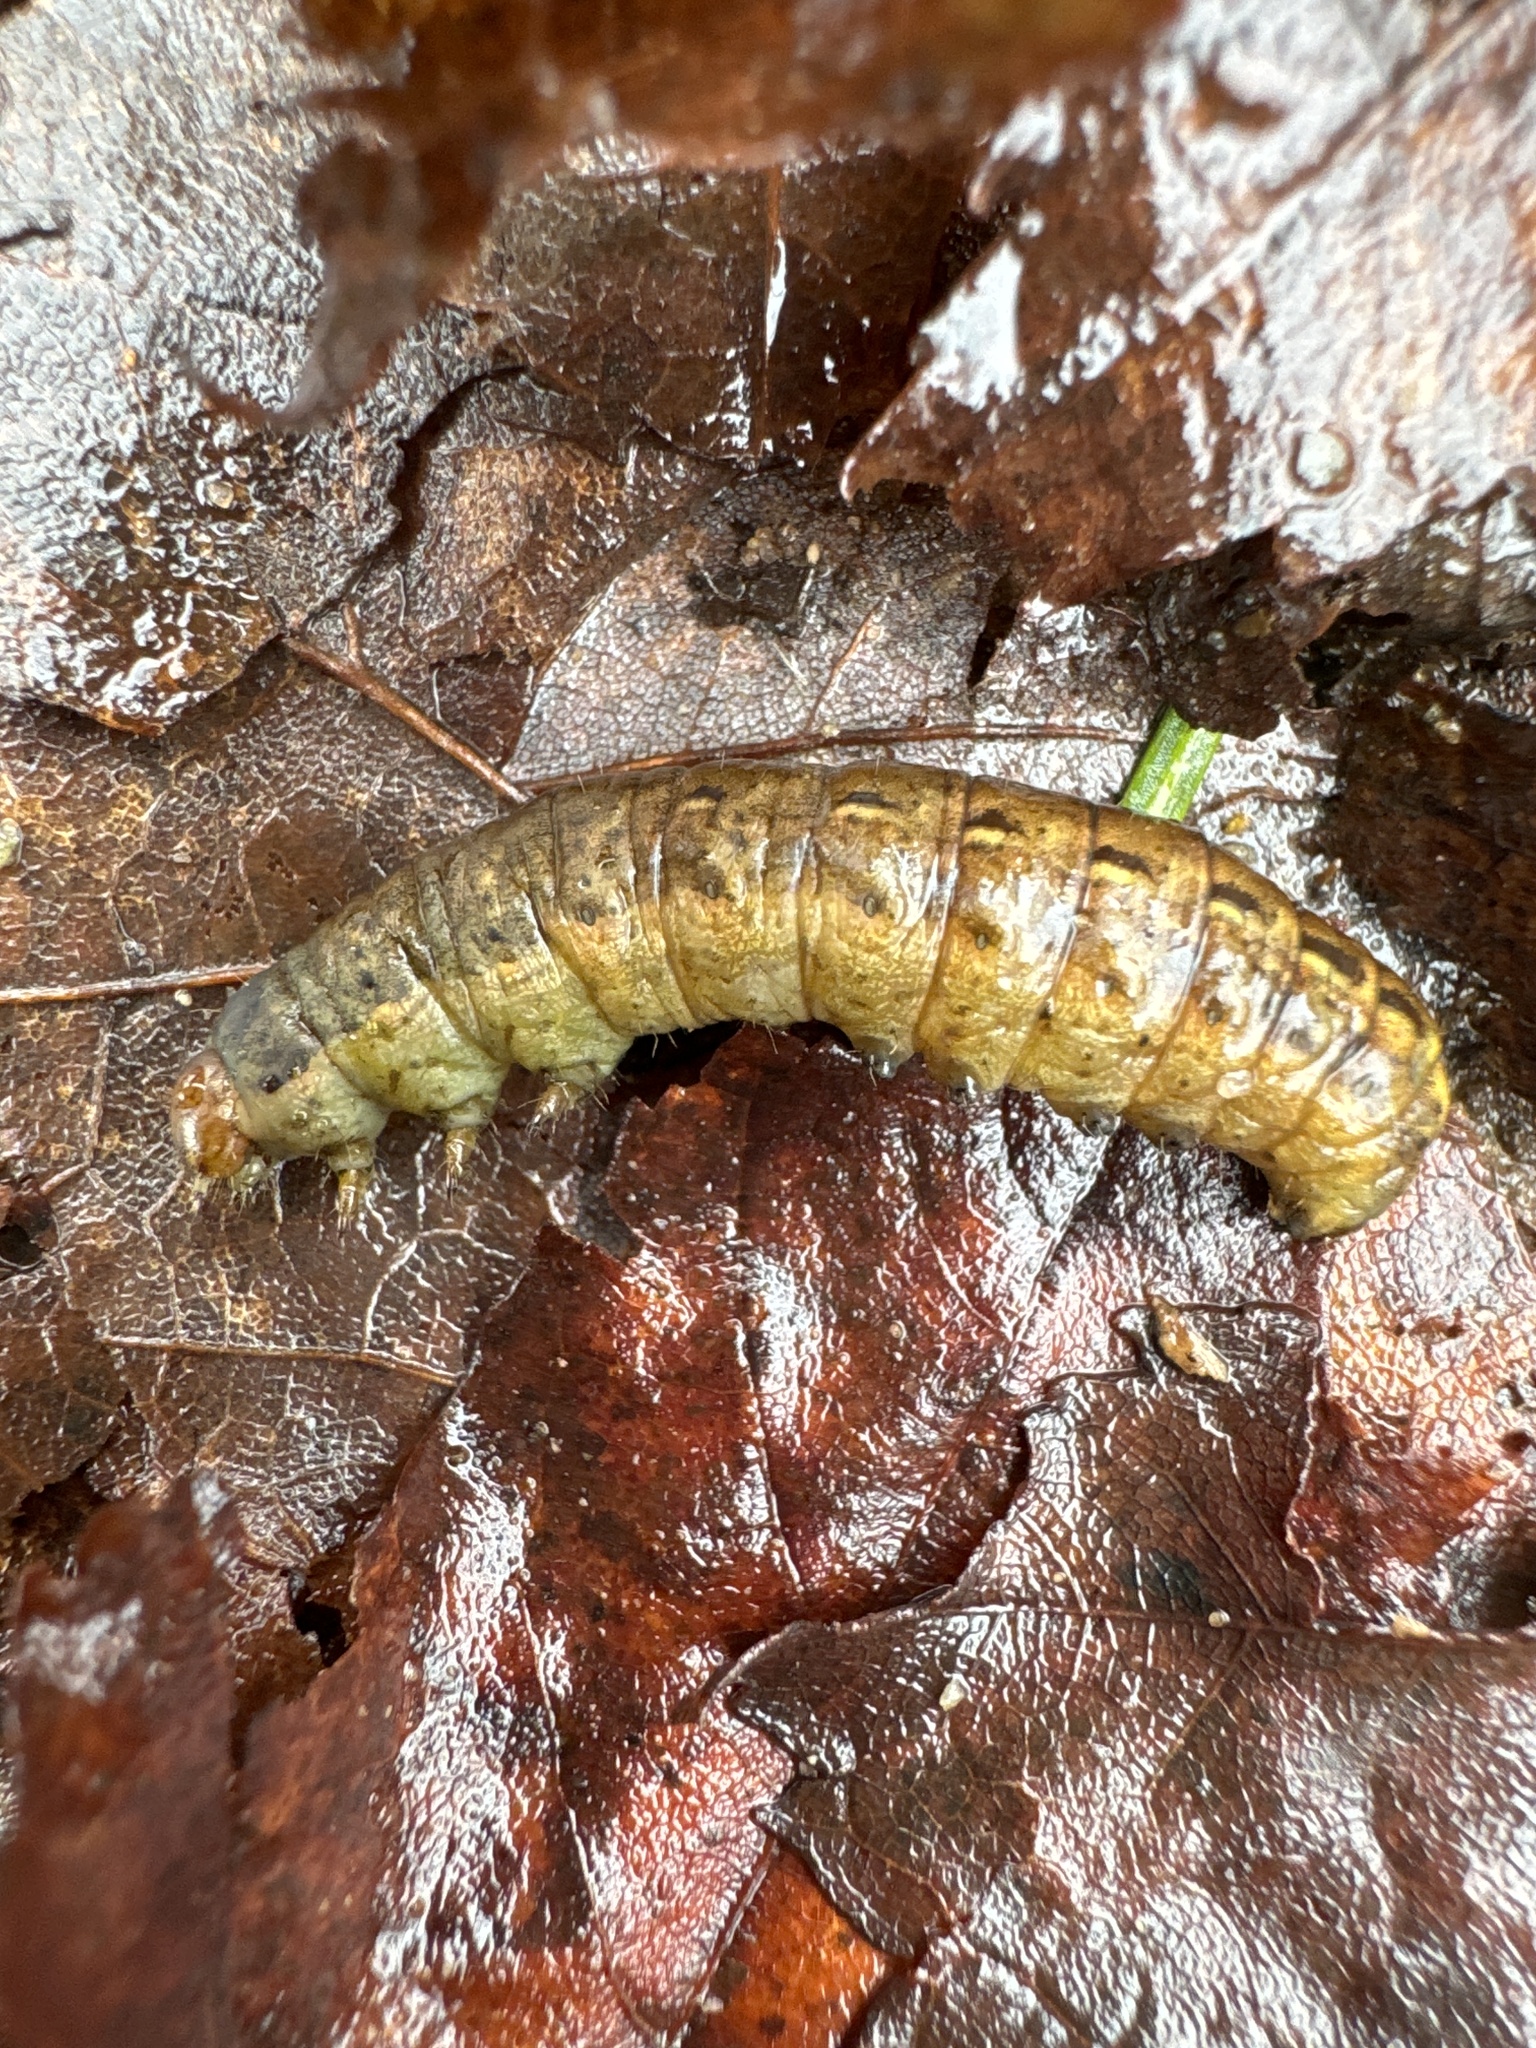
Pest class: cutworms